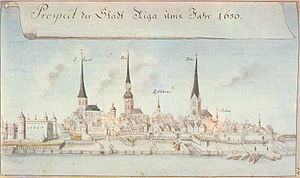
Rigas historie / Under russisk styre
Riga i 1650 (Tegning af Johann Christoph Brotze)
Rigas historie, beskrivende Letlands hovedstad, begynder efter omkring 1150, hvor liverne bosatte sig i nærheden af floderne Daugava og Ridzene, mere bestemt hvor Ridzene udmundede i Daugava, og hvor handlende fra Gotland regelmæssigt kom til for at handle. Ridzene var oprindeligt kendt som Riga og formede på ét sted en naturlig havn. Ingen af disse eksisterer i dag. Flodernes forløb kan kun kendes ved visse gaders udformning. Man mener, at navnet på floden gav Riga dens navn.